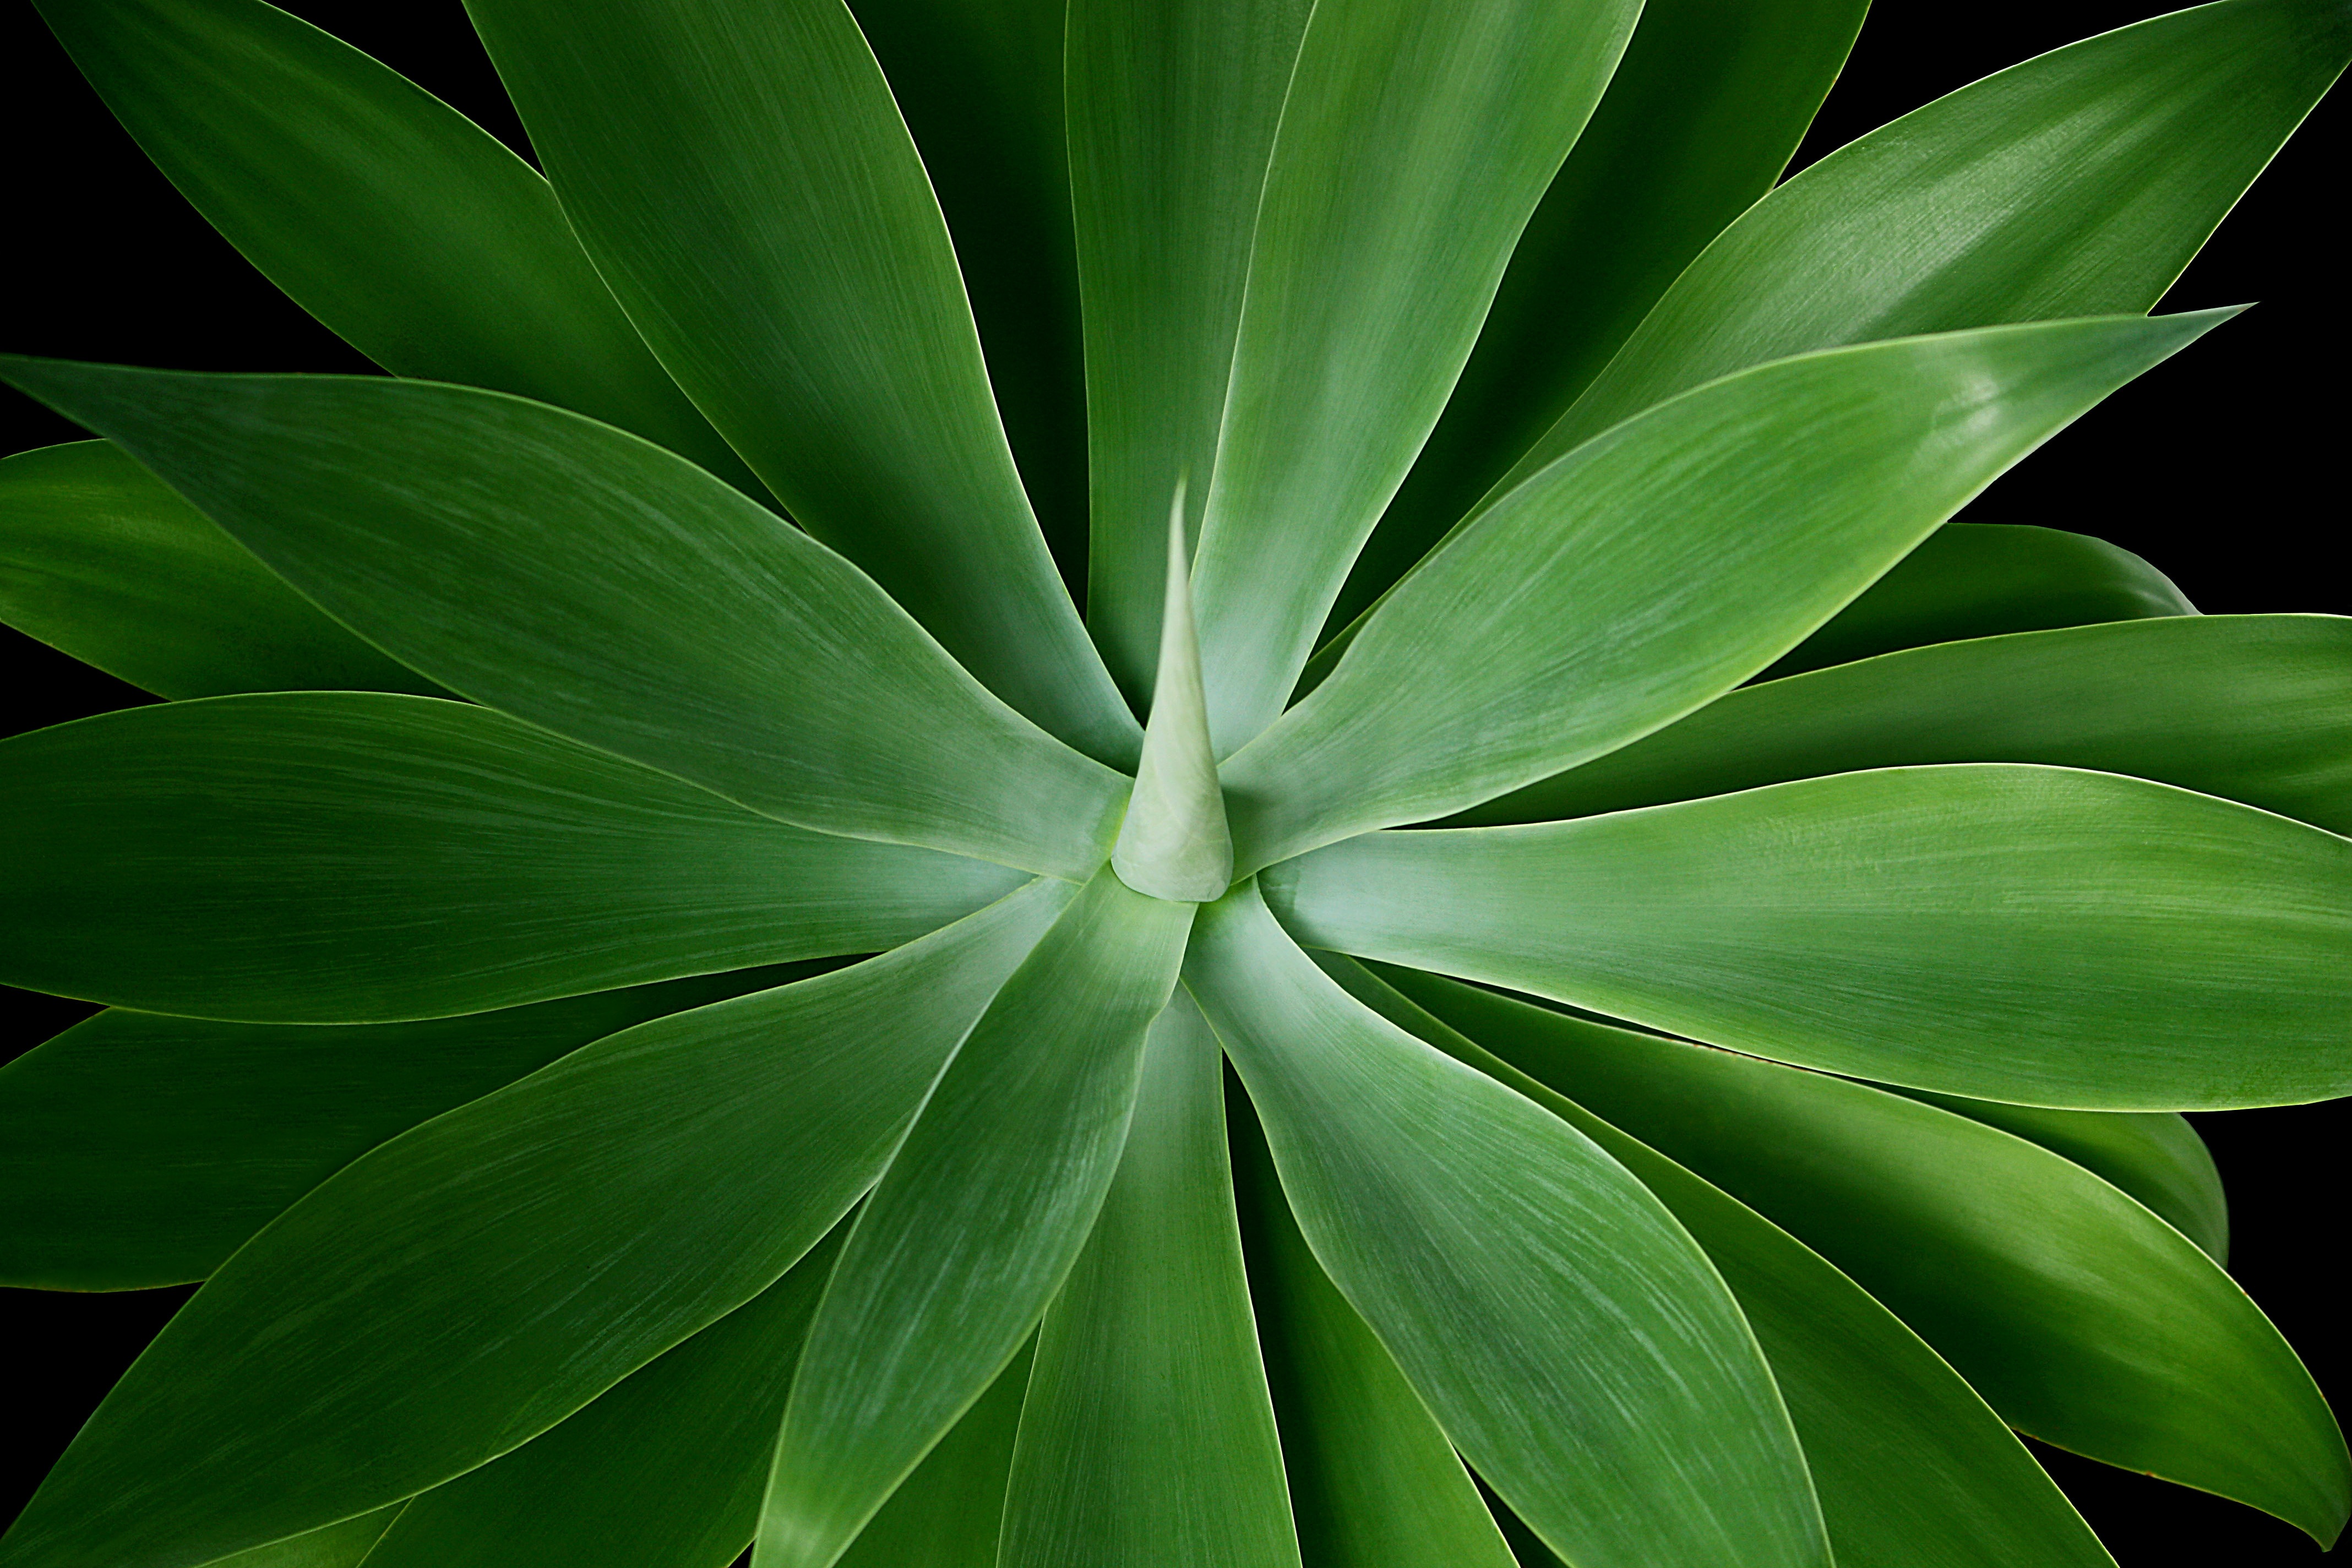
nature, plant, leaf, flower, green, grow, botany, flora, spike, outdoors, gardening, ornamental, agave, flowering plant, plant stem, land plant, agave azul, agave attenuata, attenuata